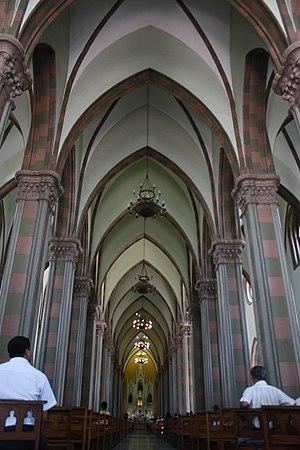
La cathédrale de Santa Ana est une cathédrale située à Santa Ana au El Salvador.